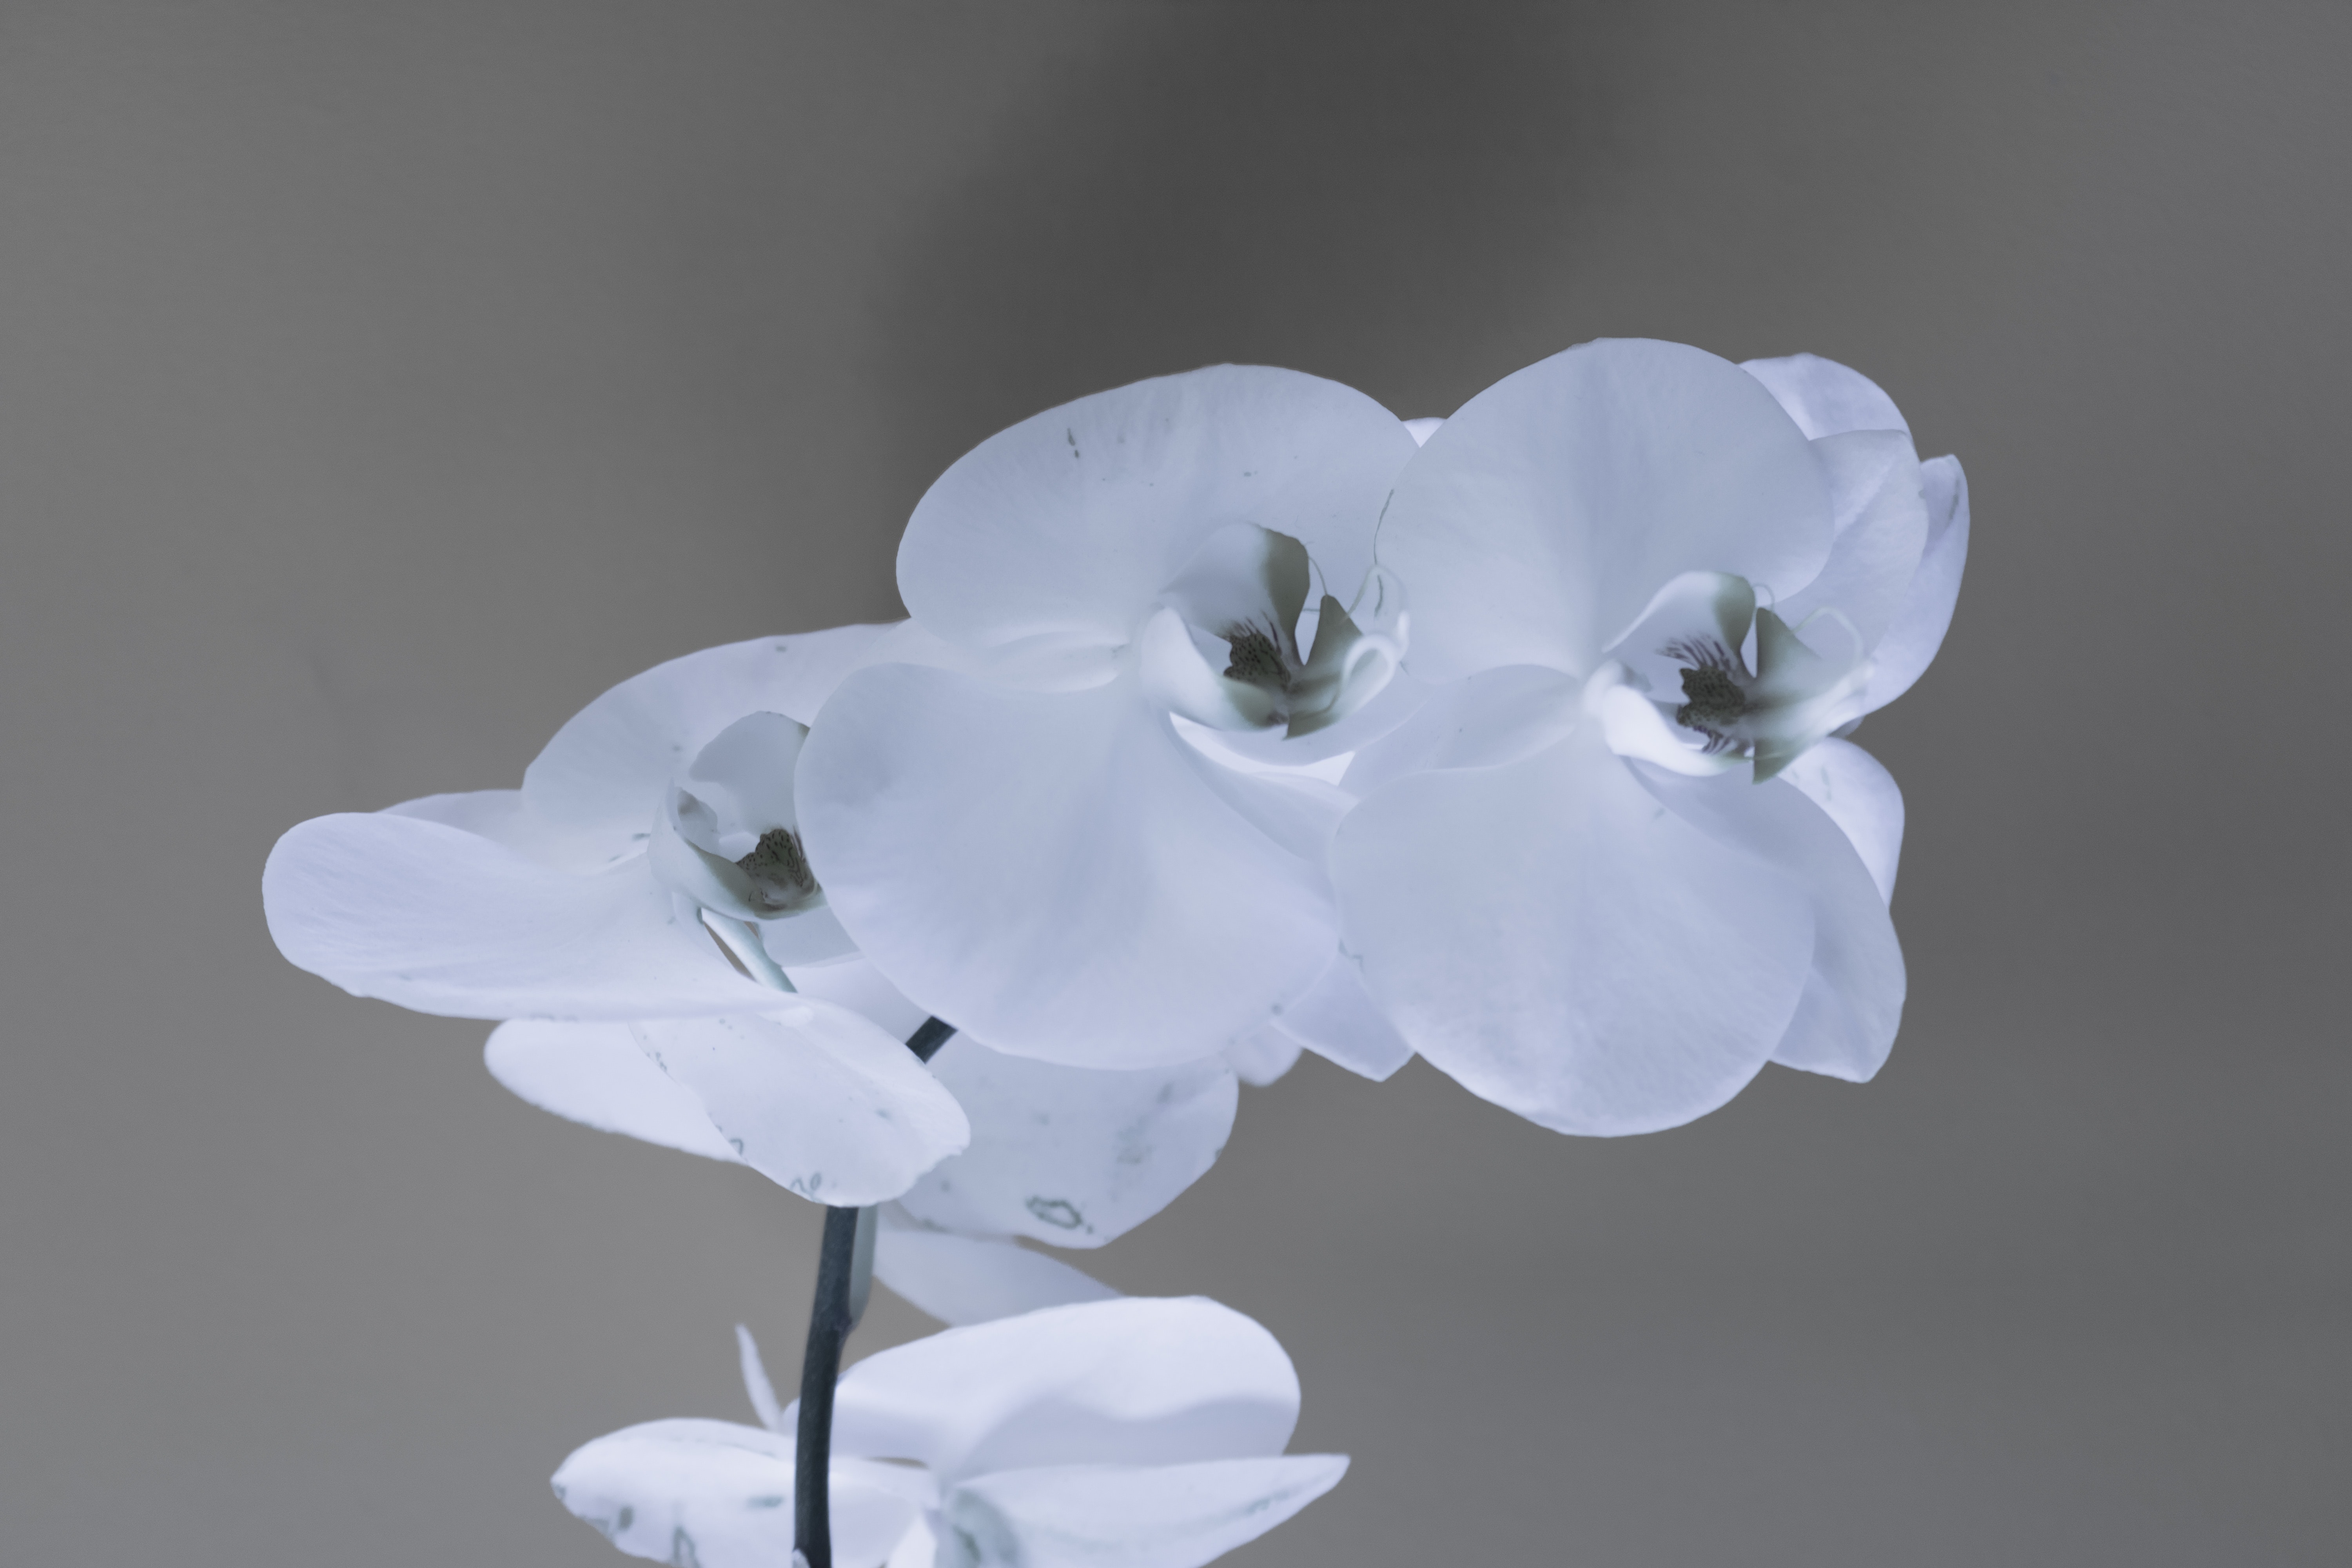
white, petal, flower, plant, flowering plant, moth orchid, cut flowers, orchid, blossom, plant stem, dendrobium, wildflower, still life photography, artificial flower